Bill Champion (baseball)

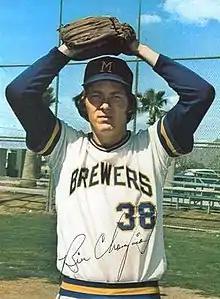
Champion in 1973

Buford Billy Champion (September 18, 1947 – January 7, 2017) was an American professional baseball right-handed pitcher, coach, and scout who played in 202 games in Major League Baseball (MLB) for the Philadelphia Phillies and Milwaukee Brewers, from –.